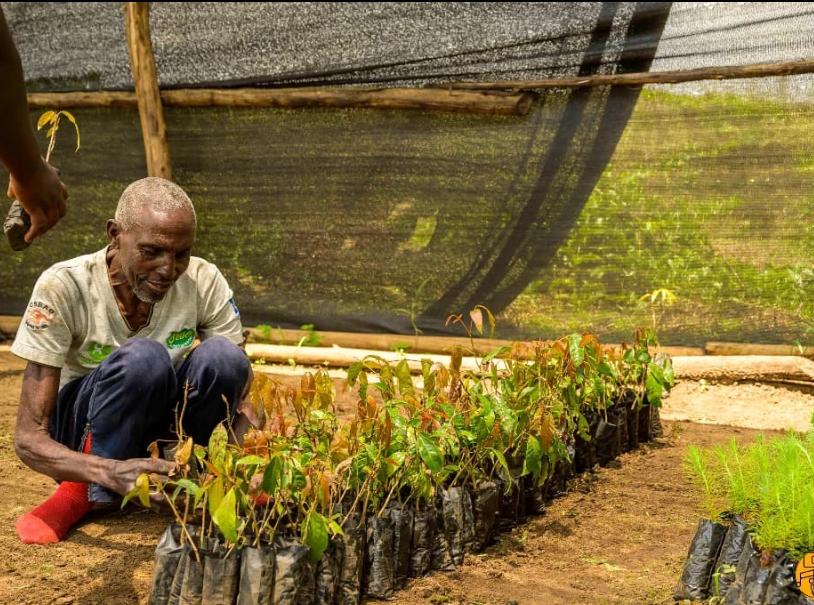
Mzee mmoja anaangalia na kupanga kwa makini miche vizuri katika eneo la upandaji miti,  hii huchangia katika upandaji wa miti yenye ubora na ukuaji endelevu wa misitu.